Yevgeni Bushmanov

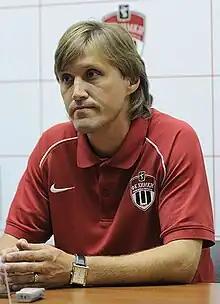
Yevgeni Bushmanov in 2010

Yevgeni Aleksandrovich Bushmanov (born 2 November 1971) is a Russian football coach and a former player.